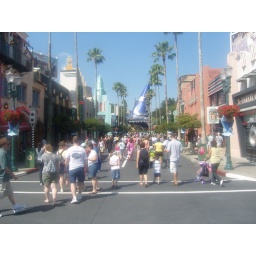
The main road in Hollywood Studios. That big purple Fantasia hat in the distance is actually a shitty shop.